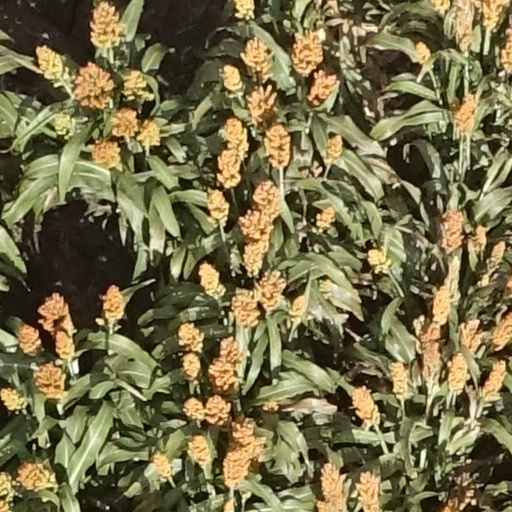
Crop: sorghum